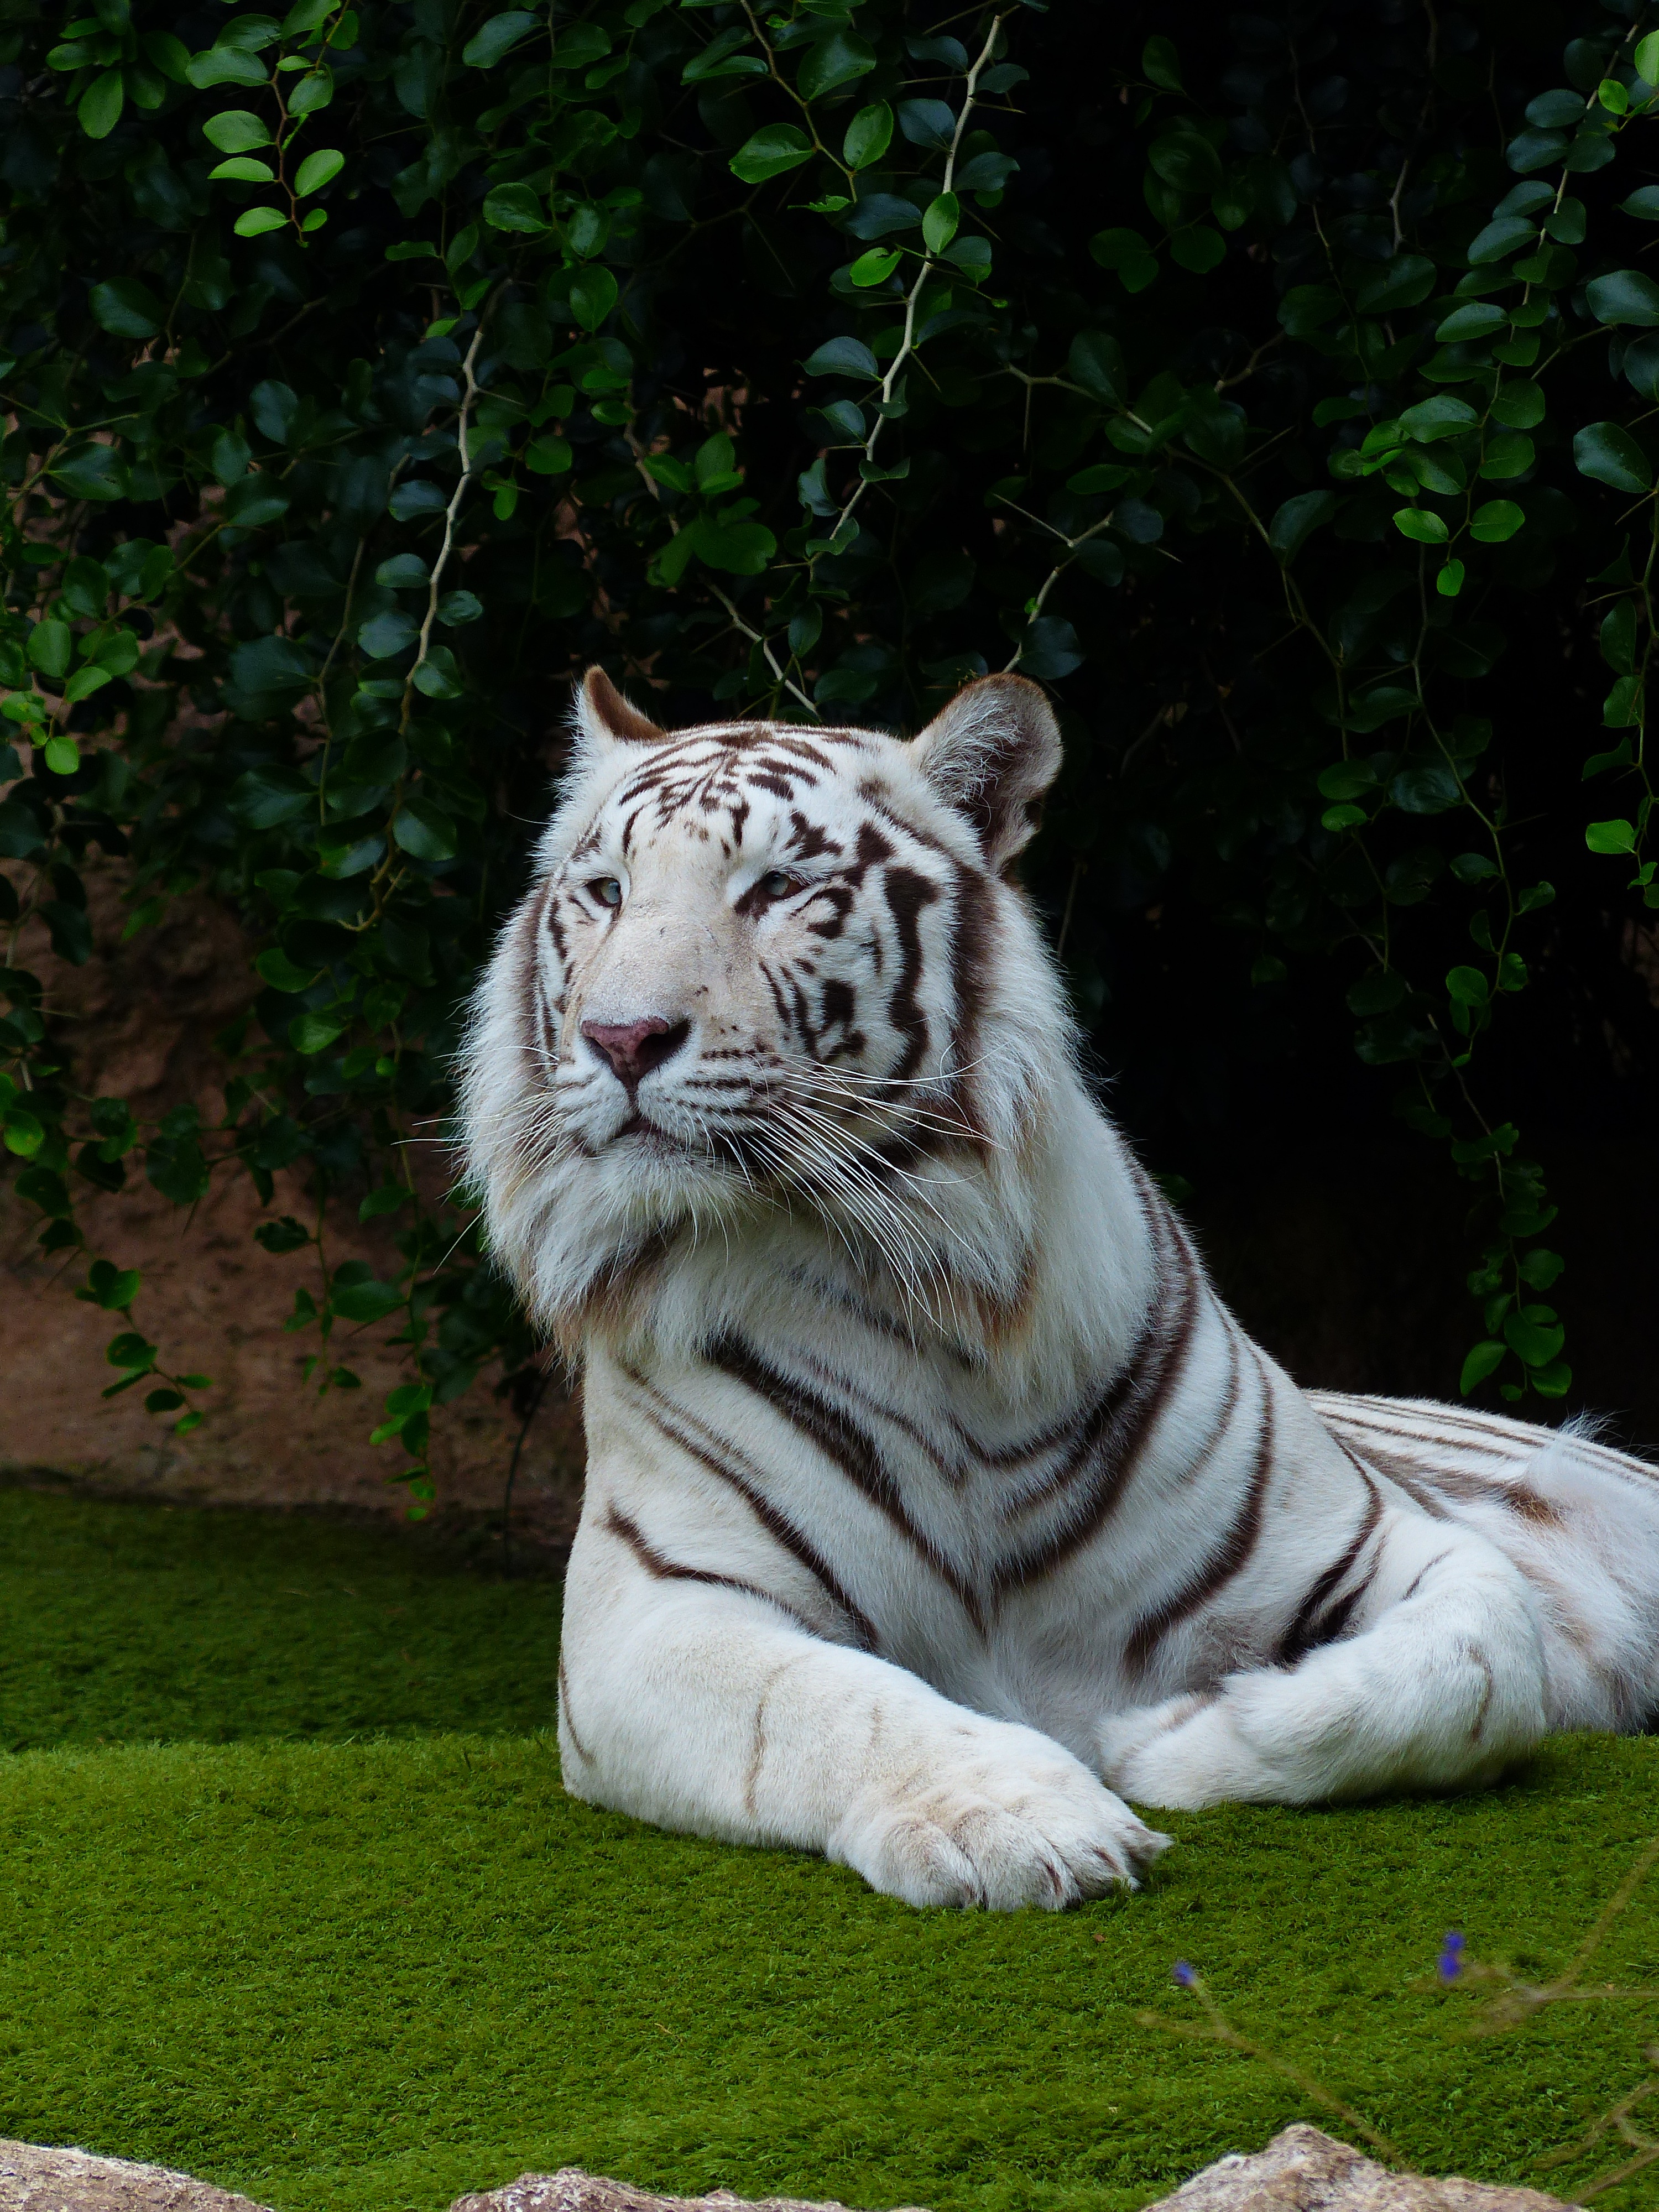
grass, white, wildlife, zoo, cat, mammal, cozy, rest, predator, fauna, majestic, big cat, tiger, wildcat, sublime, dangerous, noble, recover, boredom, rest pause, white tiger, panthera tigris, big cats, bengal tiger, panthera tigris tigris, white k nigstieger, cat like mammal, white bengal tiger, king tiger, indian tiger